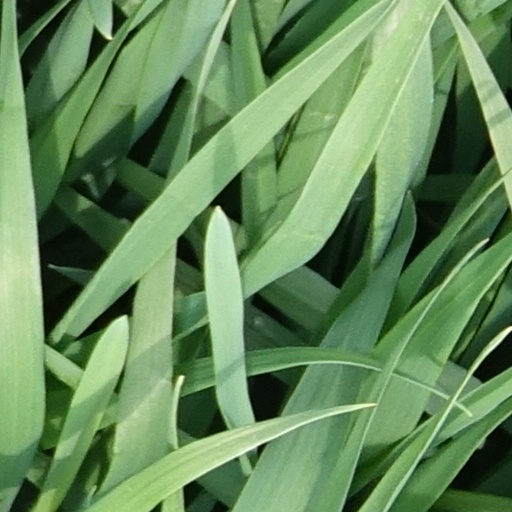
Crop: wheat